Frank Beamer

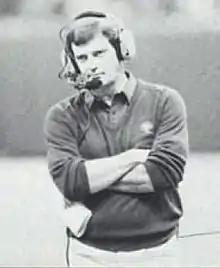
Beamer during the 1987 football season

On December 22, 1986, Beamer was hired as the head coach at Virginia Tech, replacing Bill Dooley, the winningest coach in school history to date. However, Dooley had been forced to resign due to numerous NCAA violations. Beamer signed a four-year contract worth $80,000 annually, hired by Virginia Tech's new athletic director, Dale Baughman, also replacing Dooley in that capacity. Beamer took over a Virginia Tech football program that had reached six bowl games to that point (three under Dooley).